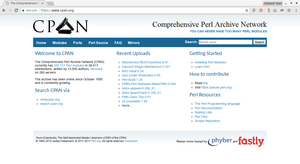
Le Comprehensive Perl Archive Network, ou CPAN, est un site Web consacré au langage de programmation Perl. CPAN désigne également un module Perl servant à accéder à ce site. Son nom vient du Comprehensive TeX Archive Network, ou CTAN, son homologue consacré à TeX.